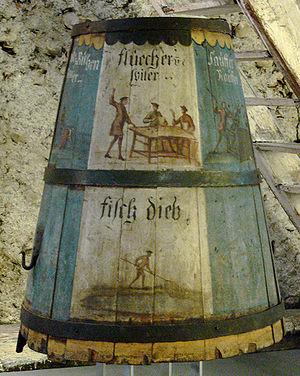
Une vierge de fer, également appelée vierge de Nuremberg, est un instrument de torture ayant la forme d'un sarcophage en fer ou en bois, garni en plusieurs endroits de longues pointes métalliques qui transpercent lentement la victime placée à l'intérieur lorsque son couvercle se referme.